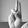
ASL letter: U